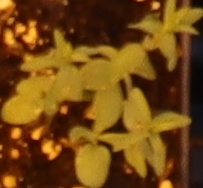
Label: Flax